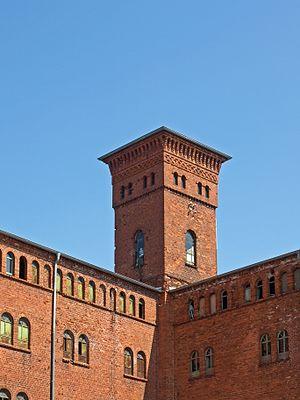
L’ancien moulin à huile de Wittenberge est un monument situé dans la ville de Wittenberge sur l'Elbe. Le complexe de bâtiments composé d'un bâtiment administratif, du moulin, d'ateliers et de stockage est construit au milieu du XIXᵉ siècle pour la production d'huile. La production cesse à la suite de la réunification allemande en 1991. Ensuite, une entreprise reprend les bâtiments et y installe l'hôtel Zur Alten Ölmühle. Un restaurant et une brasserie sont liés.